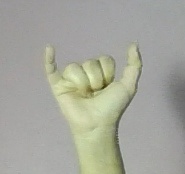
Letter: ya